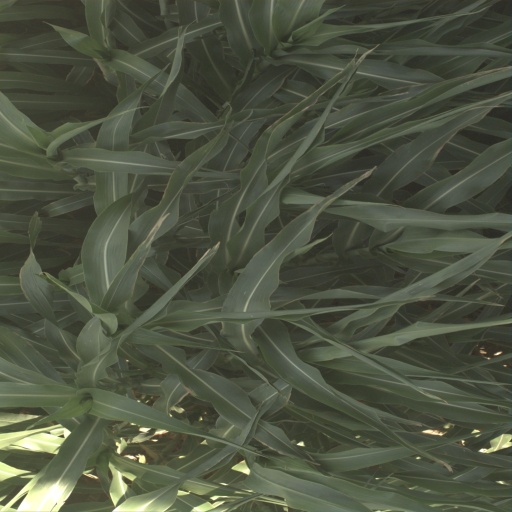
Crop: sorghum